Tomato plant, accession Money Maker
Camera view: vertical (180 deg); turntable rotation: 120 degrees
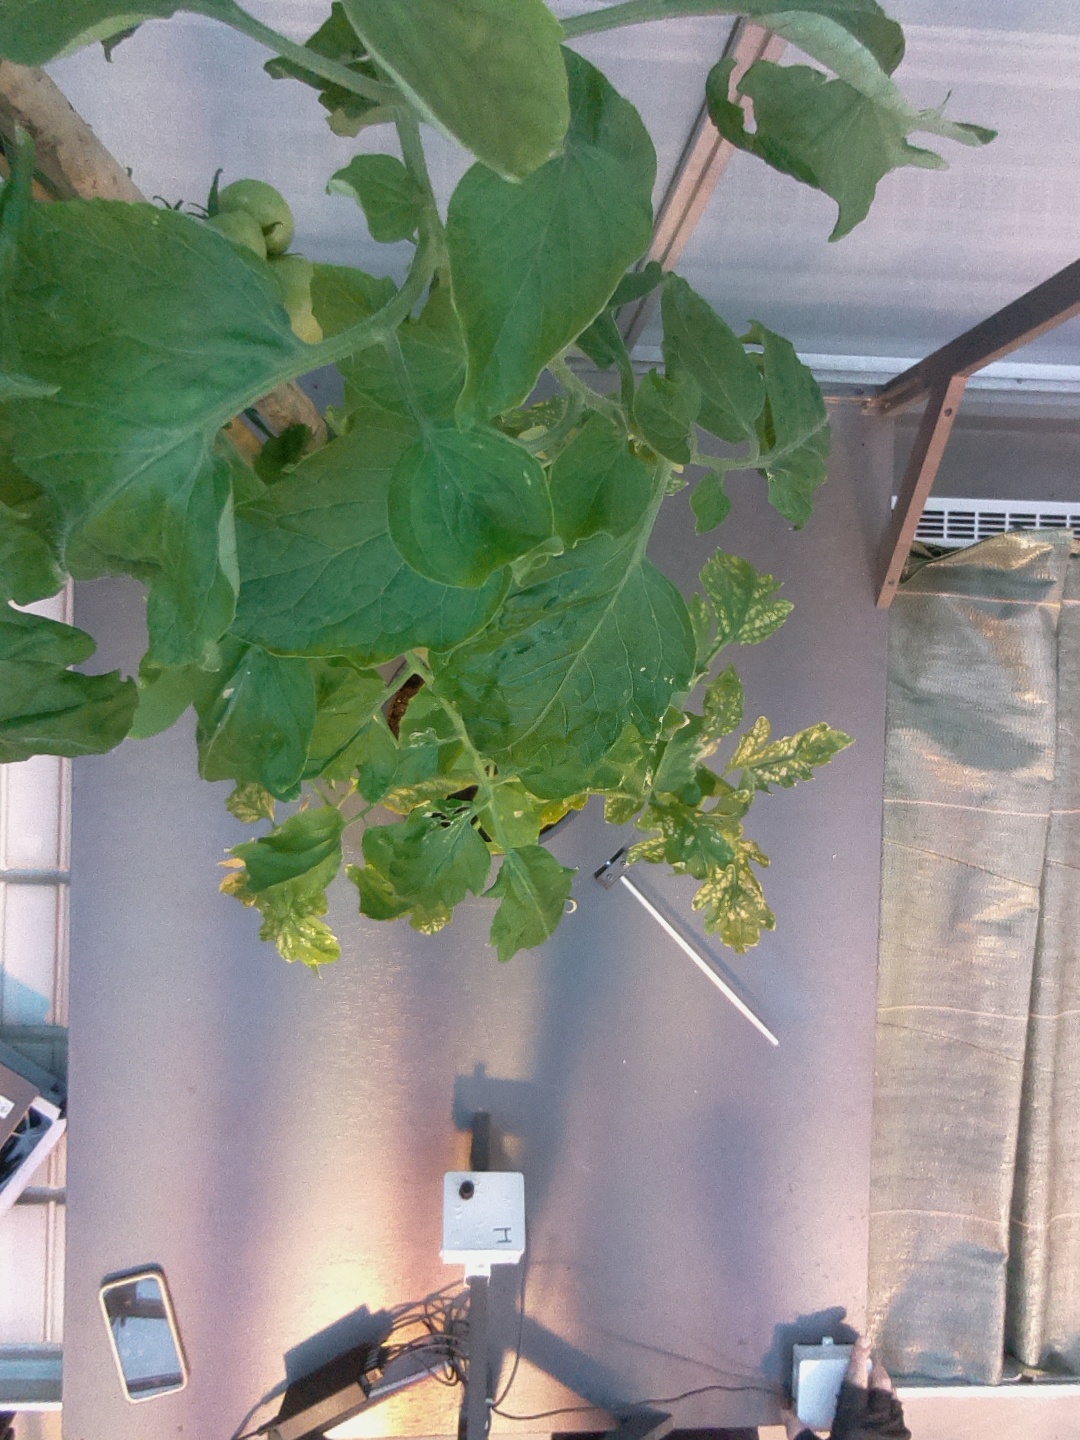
BBCH growth stage 76: 60%-70% of final fruit size